Jobriath A.D.

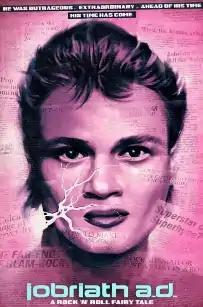
DVD cover

Jobriath A.D. is a 2012 American biographical documentary film written, produced and directed by Kieran Turner. The documentary details the rise and fall of the first openly gay rock star Jobriath. The film features commentary by Jerry Brandt, Joe Elliott, Marc Almond, Dennis Christopher, Will Sheff, Justin Tranter, Kristian Hoffman, and Ann Magnuson, and is narrated by Henry Rollins. Jobriath appears in archival footage. The film had its world premiere on March 29, 2012 at the London Gay & Lesbian Film Festival, and had additional screenings at the Frameline Film Festival, and the Florida Film Festival. It won the Best Documentary award at both the Out on Film festival and the Dublin Gay & Lesbian Film Festival. The film had a limited theatrical release on January 31, 2014, and was released to DVD in 2015.